Narrow-nosed rhinoceros

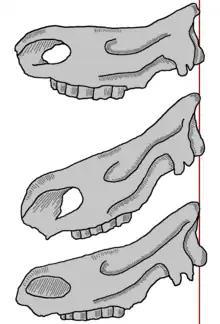
Skulls of the narrow-nosed rhinoceros (middle) compared to "S. kirchbergensis" (top) and the woolly rhinoceros (bottom), showing the difference in head angle

The narrow-nosed rhinoceros was a large animal, reaching a body mass of approximately , making it around the same size/slightly larger than "S. hundsheimensis", but smaller than "S. kirchbergensis" (Merck's rhinoceros) and the woolly rhinoceros ("Coelodonta antiquitatis"). The size of the species was somewhat variable depending on local conditions. The skull is low slung, with the cranium being downwardly directed. The nasal notch (narial incison) is deep, extending back as far as the first upper molar (M1). Like other "Stephanorhinus" species, the narrow-nosed rhinoceros had a long nasal region of the skull supported by a bony (ossified) nasal septum. As in other "Stephanorhinus" species, it lacked incisor teeth on both upper and lower jaws. similar to living black and white rhinoceroses. The teeth are relatively high crowned (hypsodont) compared to other "Stephanorhinus" species, with the third molars being relatively enlarged. The teeth are relatively shifted forwards in the jaw. Like other species of "Stephanorhinus", "S. hemitoechus" is thought to have borne two horns, though the attachment regions for the horns are "weakly developed" similar to "S. etruscus" but unlike "S. hundsheimensis". The lower jaw is relatively slender in comparison to "S. kirchbergensis", and tapers, becoming slender and narrow towards the front (the mandibular symphysis). Compared to the earlier species "S. jeanvireti", "S. etruscus", and "S. hundsheimensis" the limb joints are relatively shallow, and the limb bones relatively broad and short.